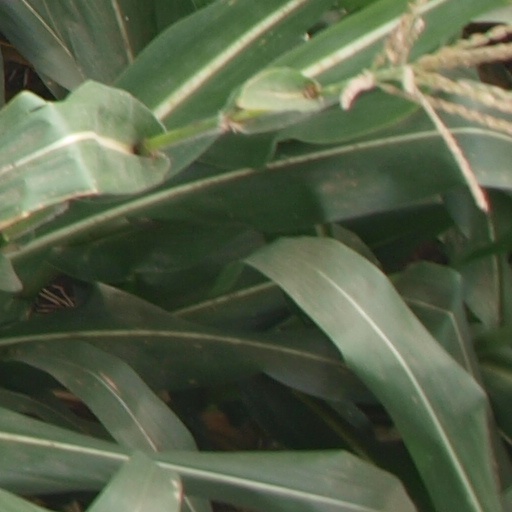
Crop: maize; corn